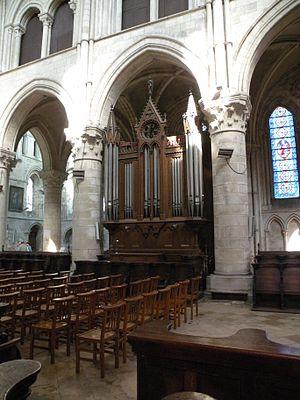
Cathédrale Saint-Pierre de Lisieux, orgue de chœur.
La cathédrale Saint-Pierre de Lisieux est une cathédrale catholique romaine de style gothique normand, située à Lisieux dans le Calvados, qui était l'église-mère du diocèse de Lisieux avant son intégration au diocèse de Bayeux et Lisieux.